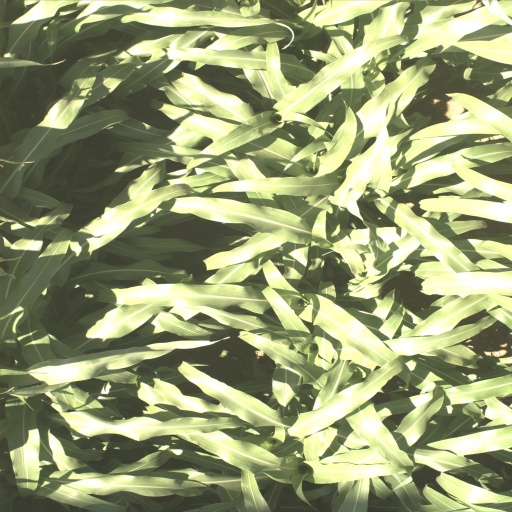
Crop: sorghum